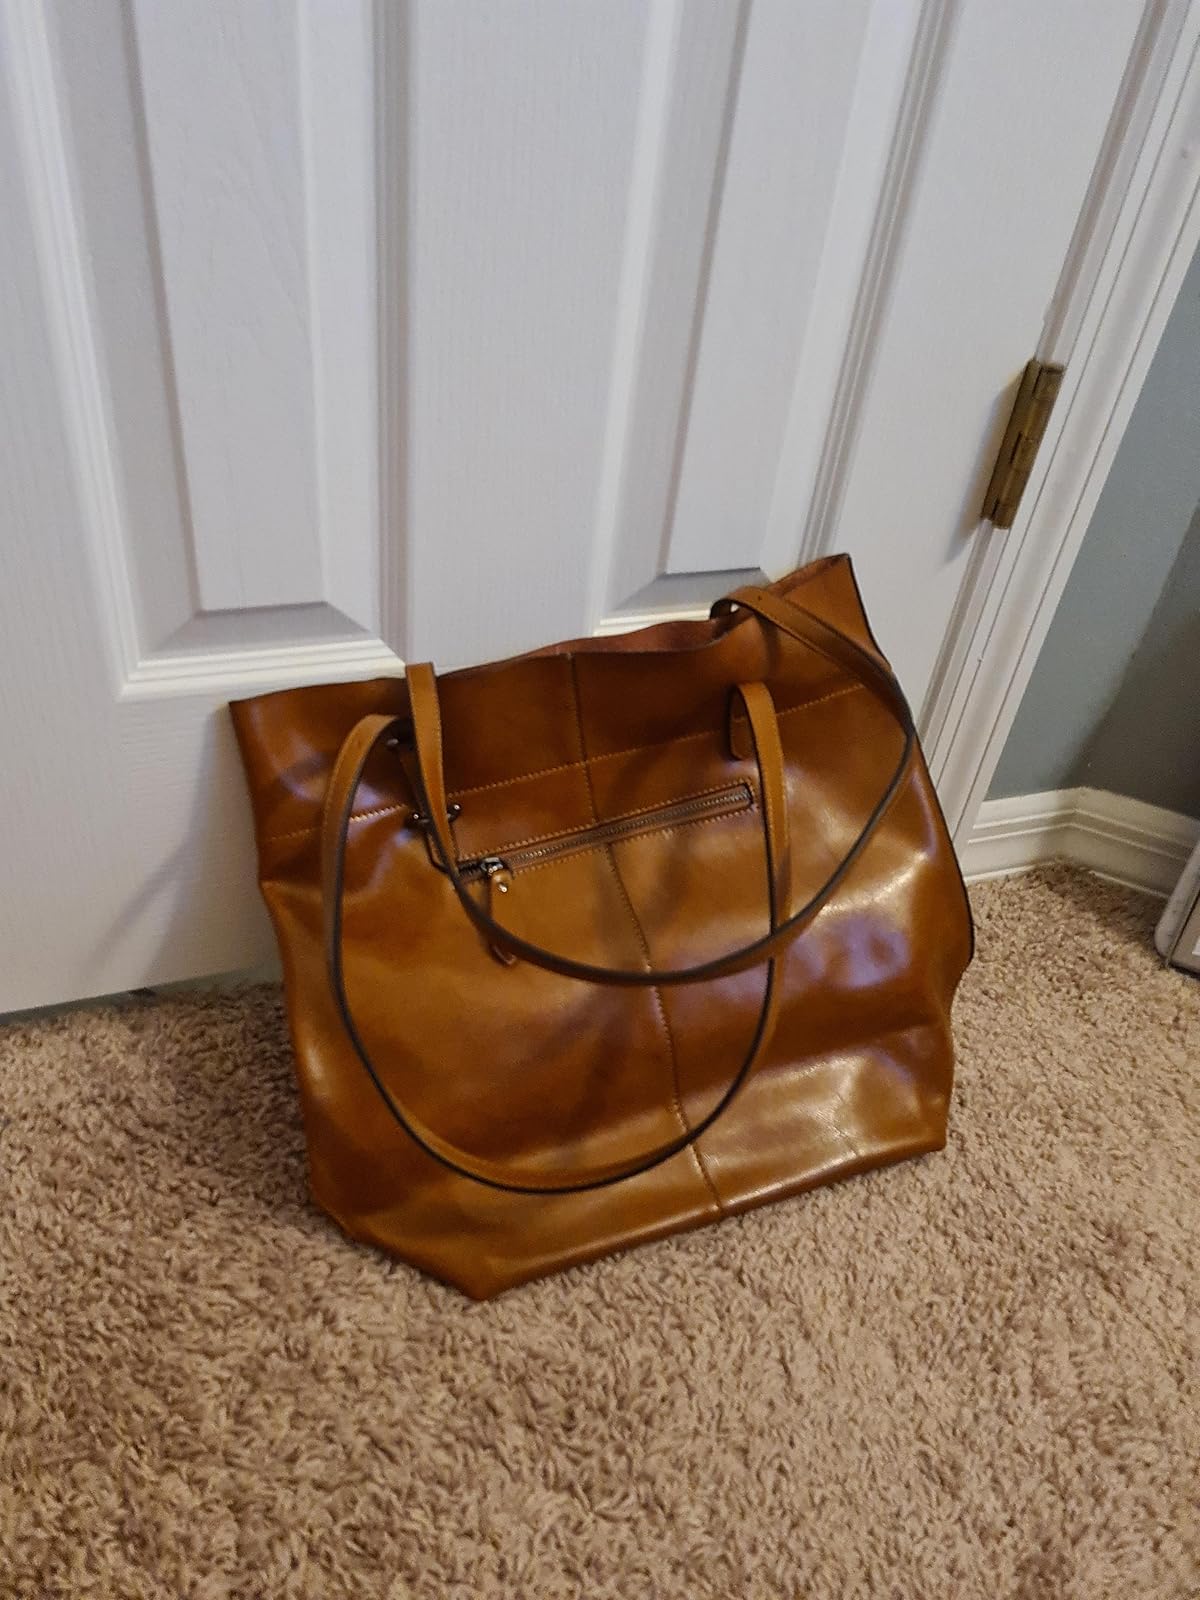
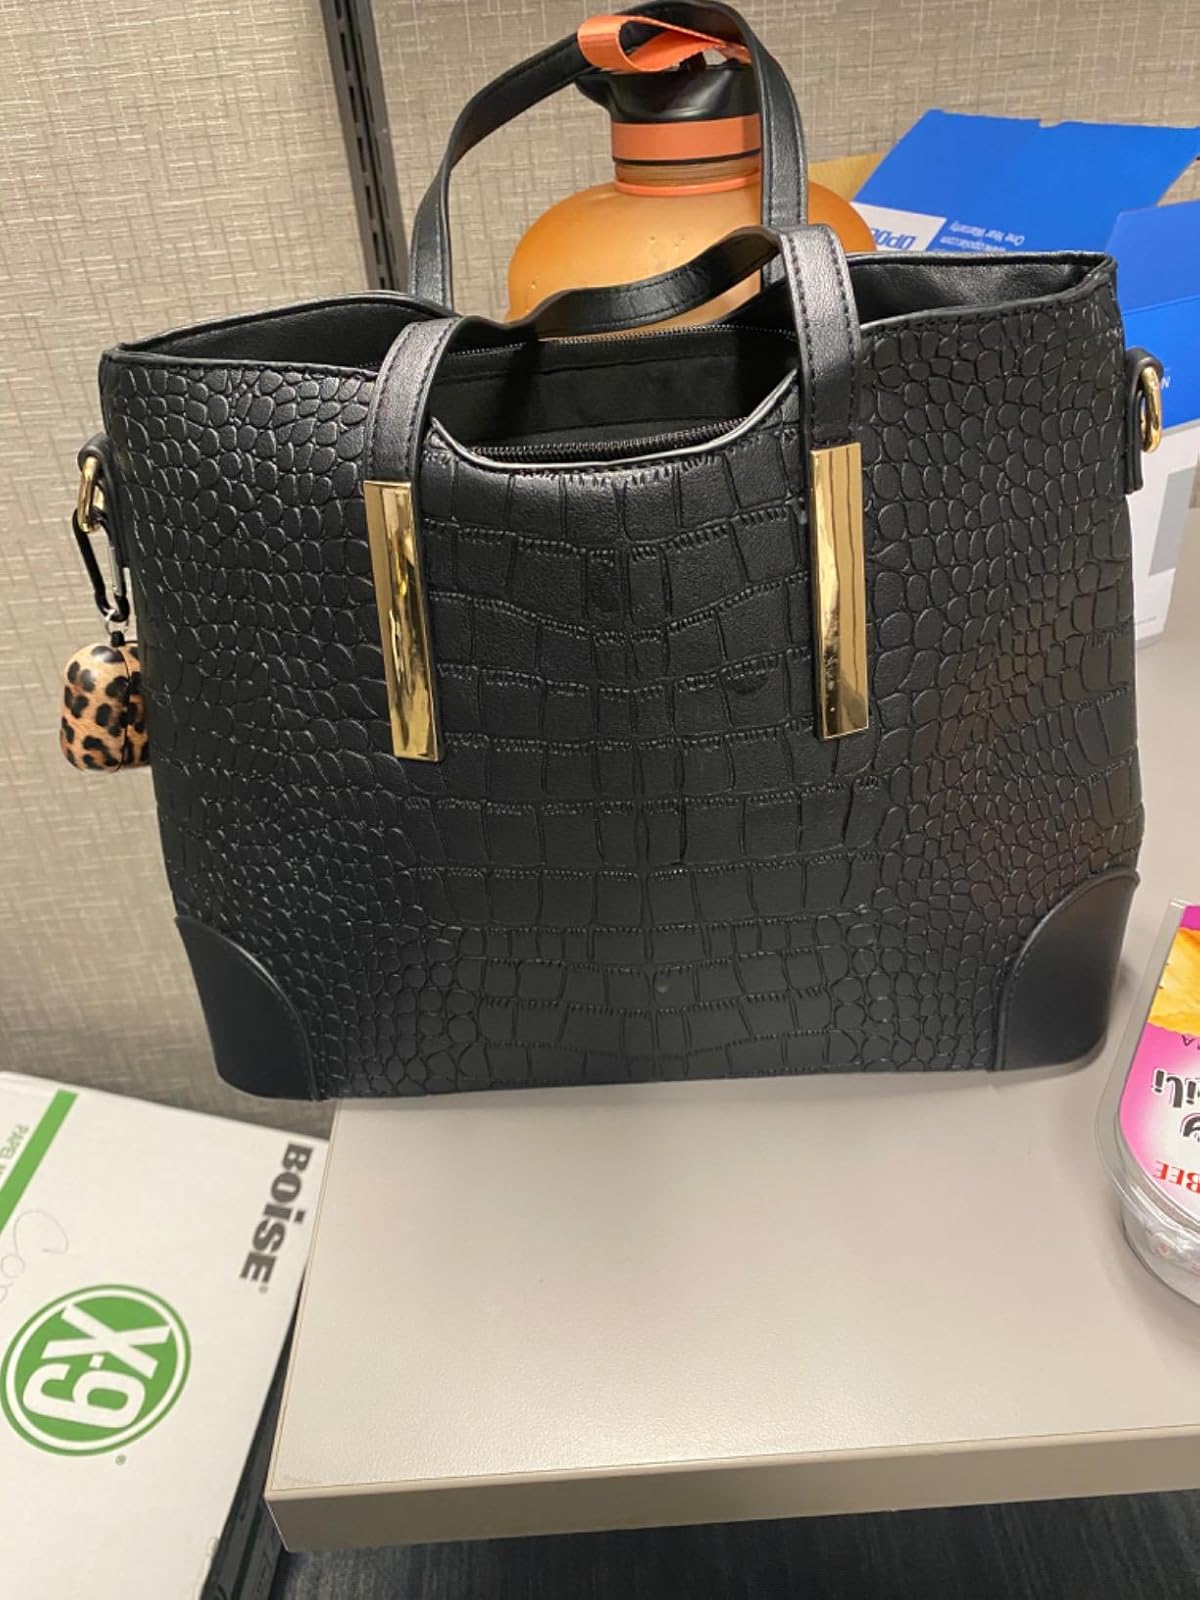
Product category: accessories_handbag
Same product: no